Transdev Wellington

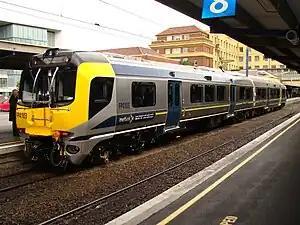
A Matangi at Wellington railway station.

Transdev Wellington is the operator of Wellington's Metlink rail network in New Zealand. The entity is a partnership of Transdev Australasia and Hyundai Rotem, who were awarded the contract to operate and maintain the commuter rail system in December 2015 by the Greater Wellington Regional Council. The contract commenced on 3 July 2016, taking over from KiwiRail division Tranz Metro.